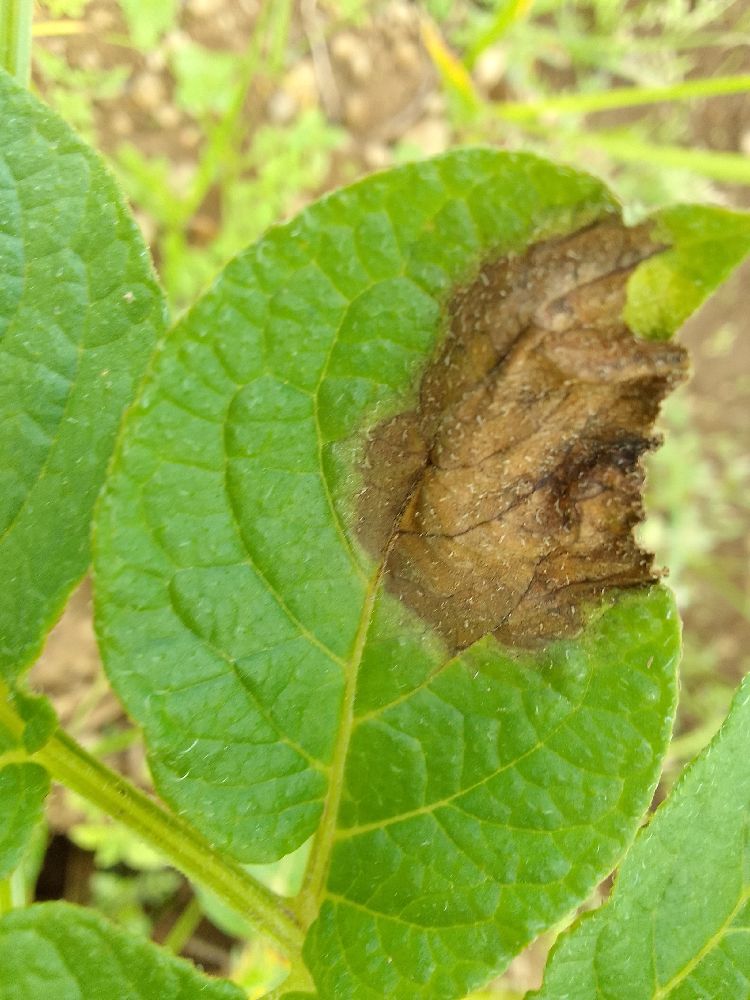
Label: Late blight